Question: What is growing in the cracks of the sidewalk?
Tambaya: Me yake fitowa a tsakankanin hanyar tafiya?
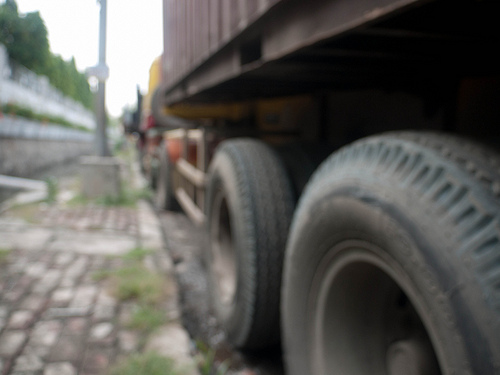
Answer: Grass.
Amsa: Ciyawa.